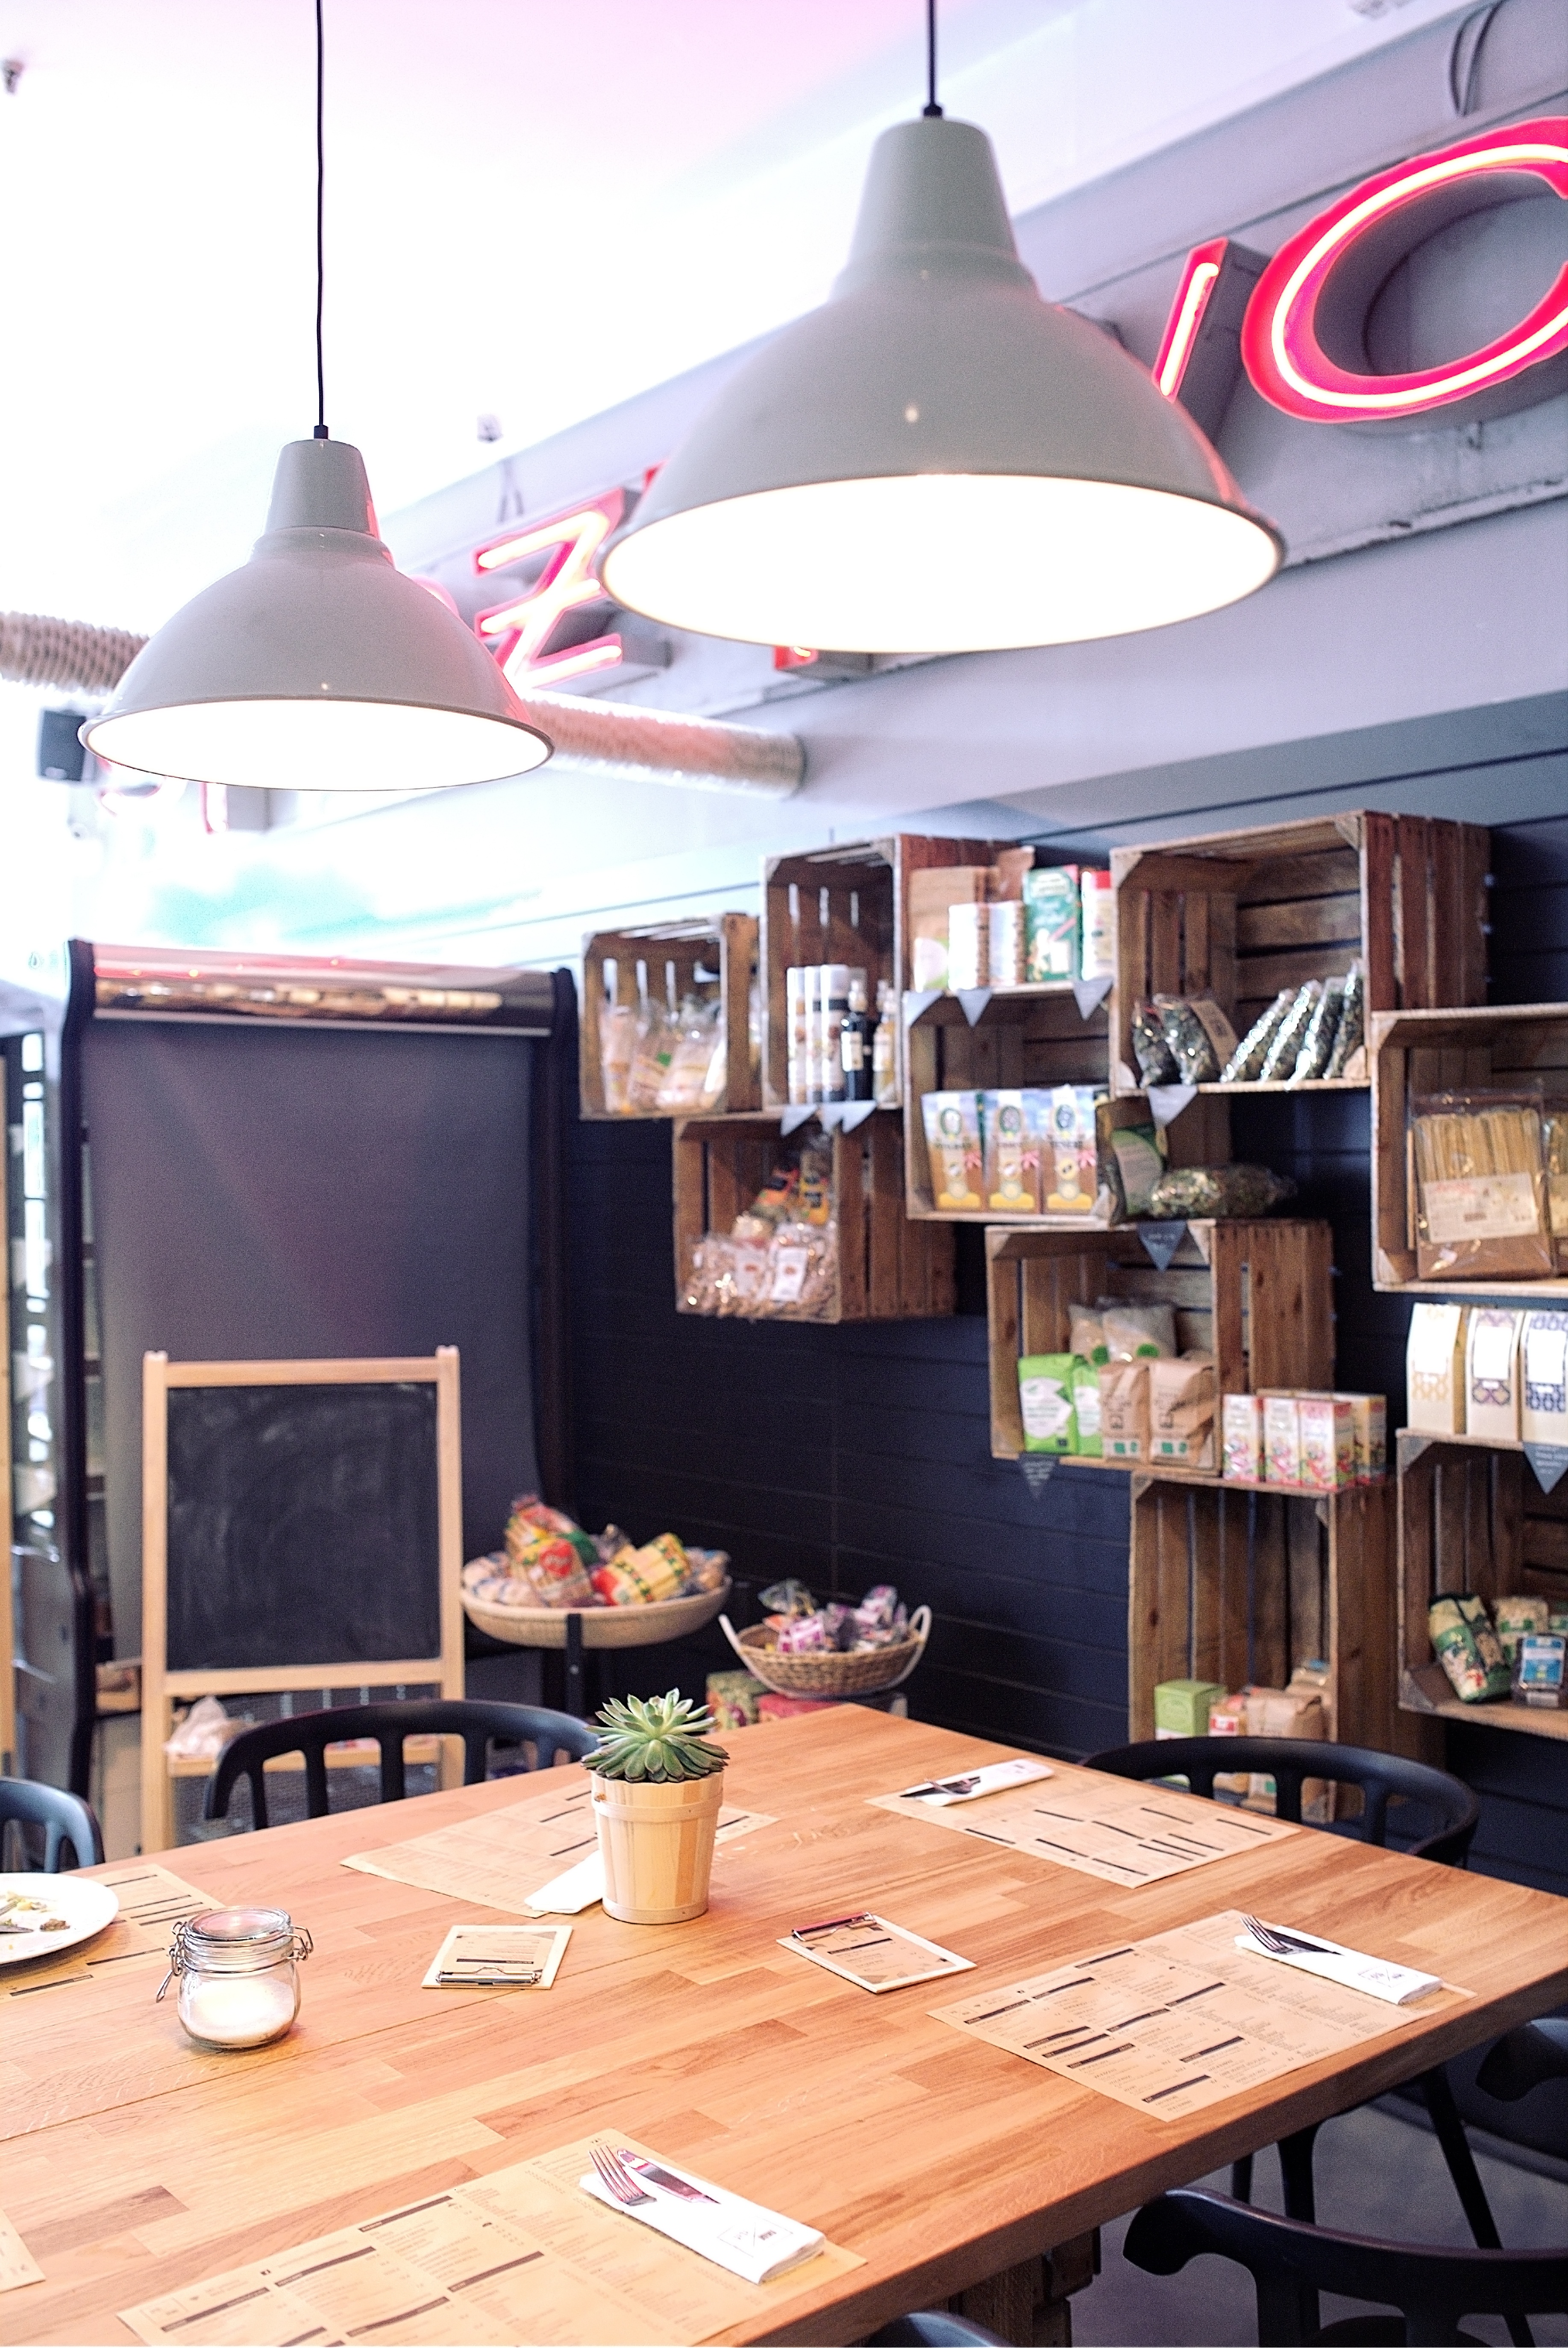
table, vintage, interior, restaurant, home, cottage, living room, furniture, room, decor, interior design, design, wooden boxes